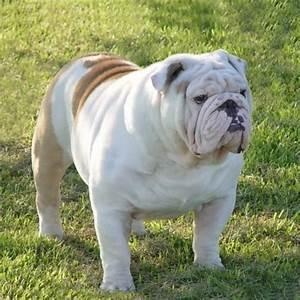
dog